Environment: real
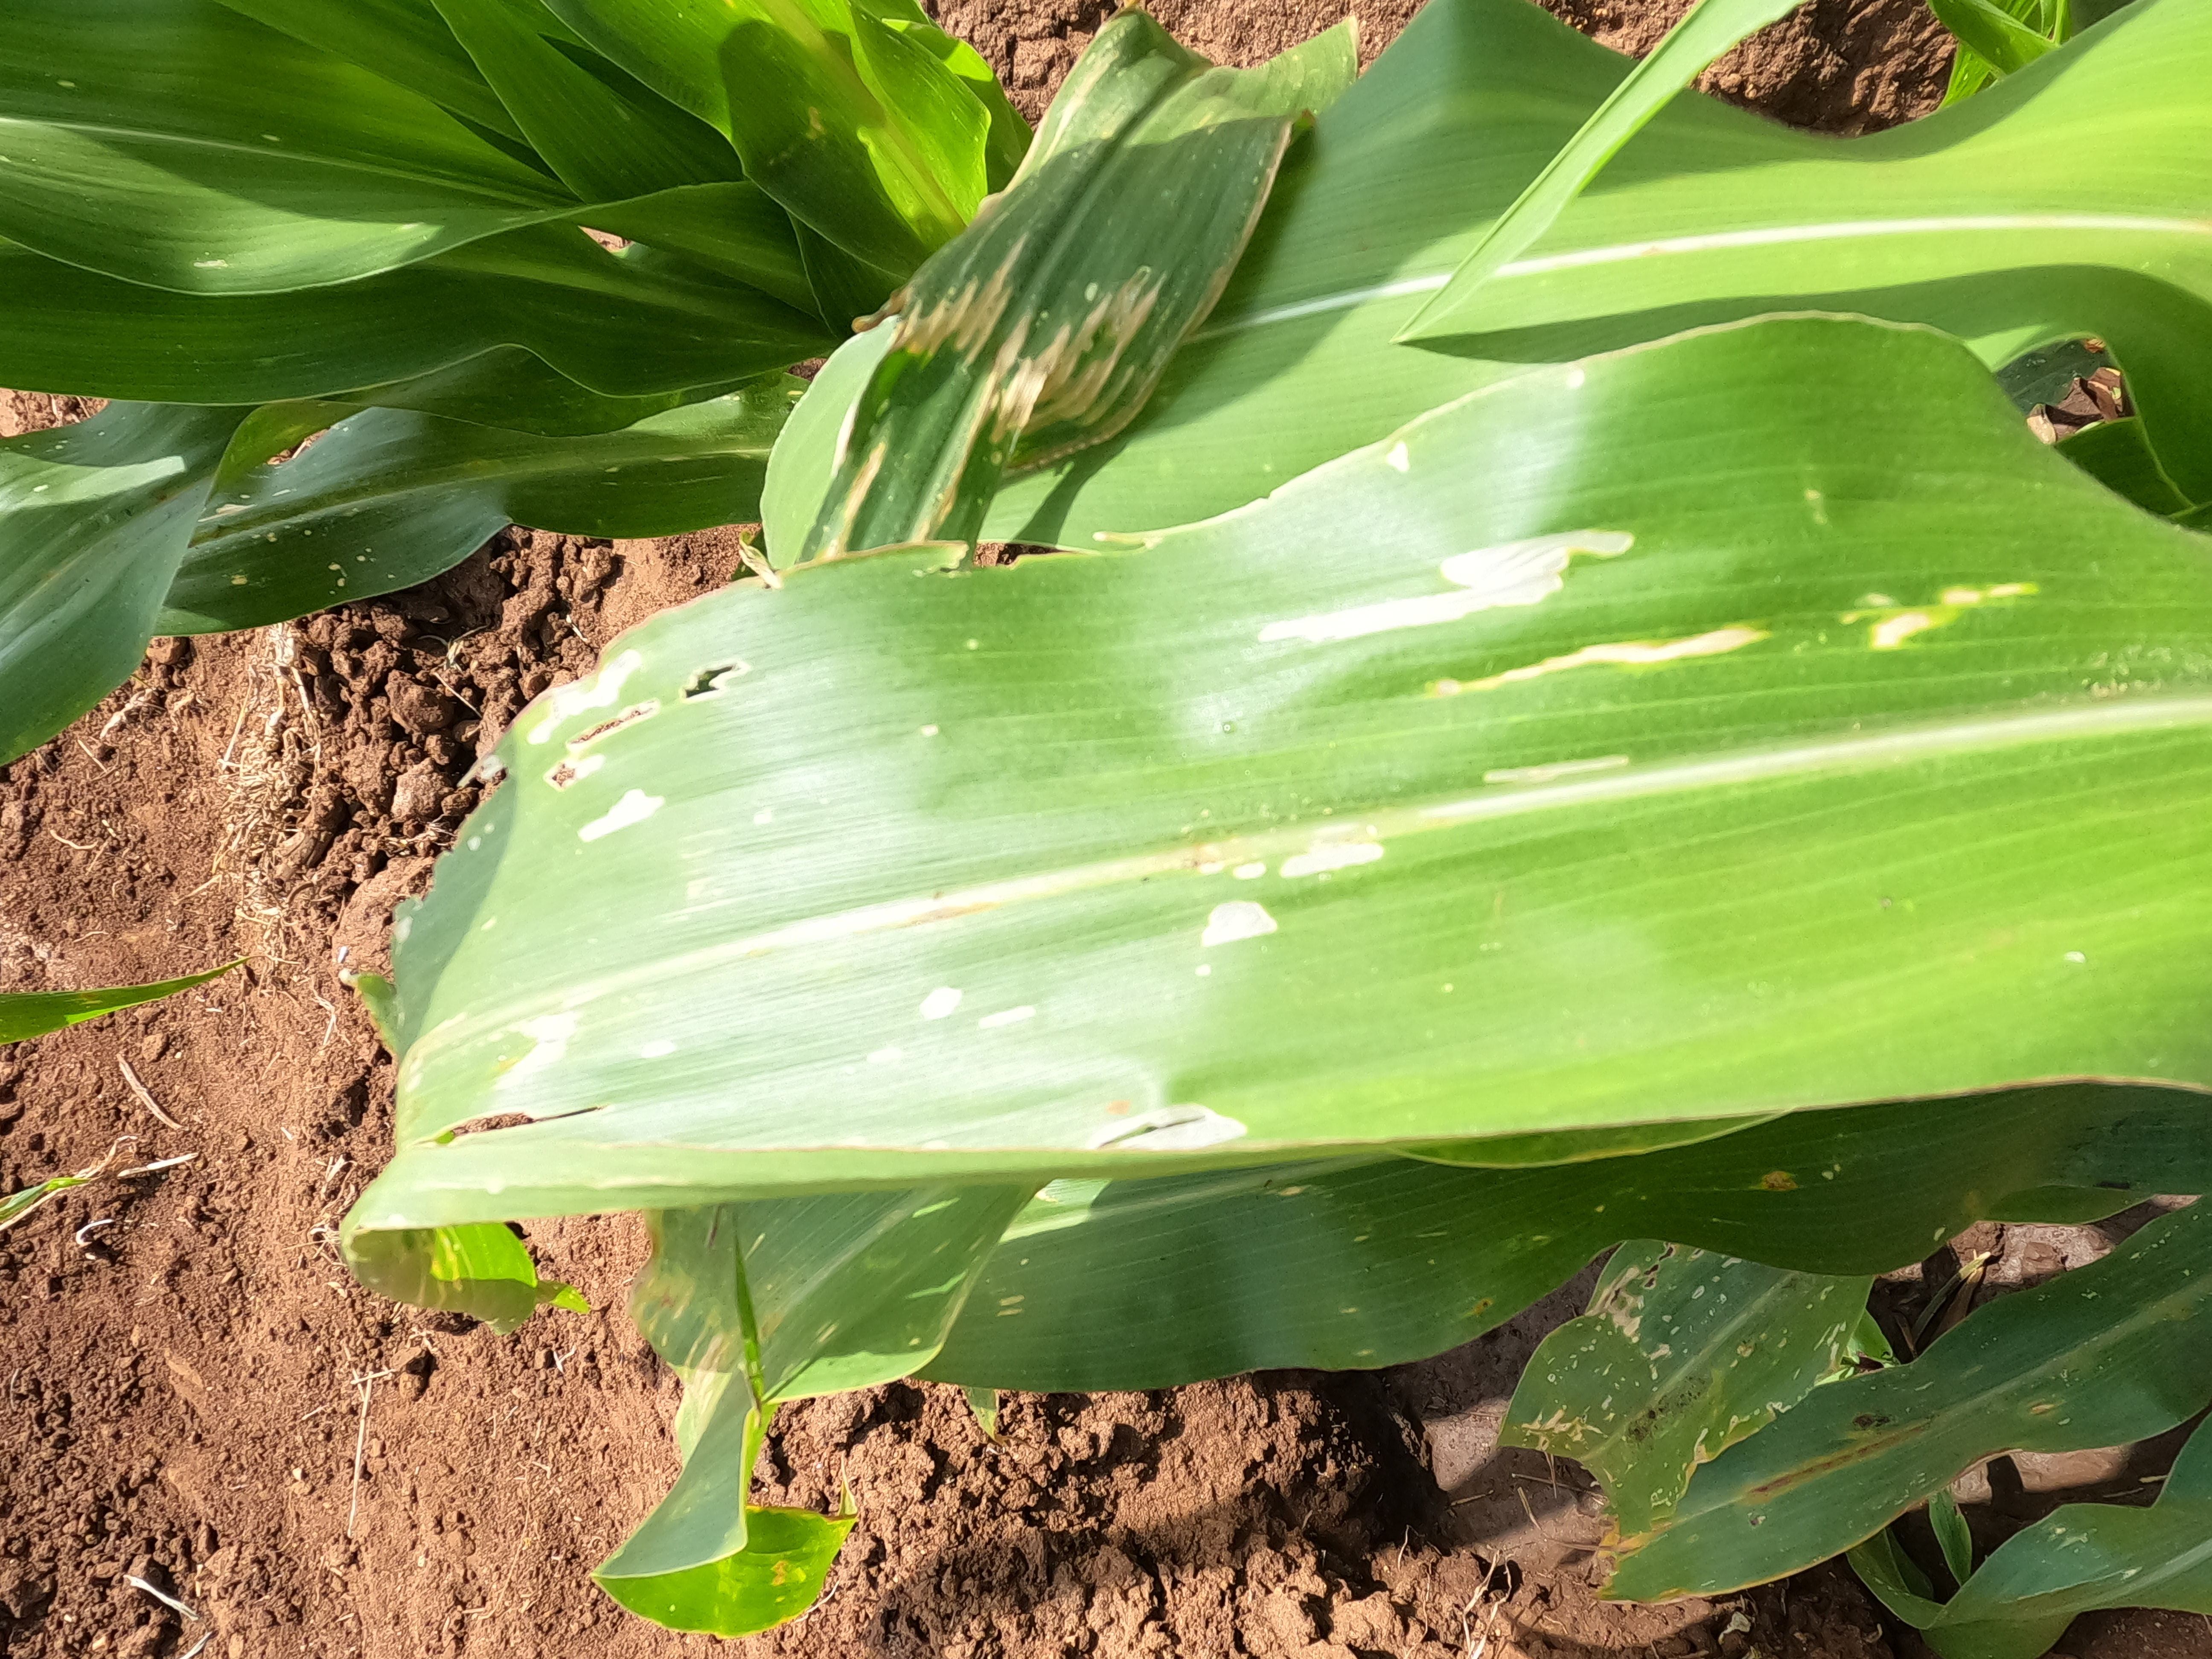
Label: fall_armyworm